Federal College of Horticultural Technology, Dadin Kowa

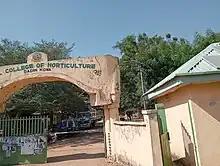
Main gate of the college, 2023

Federal College of Horticultural Technology is a government-owned tertiary institution of learning located at Dadin Kowa, Yamaltu Deba local government area of Gombe state, Nigeria.